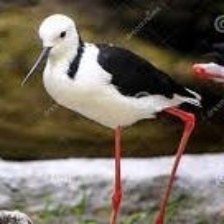
Species: BANDED STILT
Scientific name: CLADORHYNCHUS LEUCOCEPHALUS